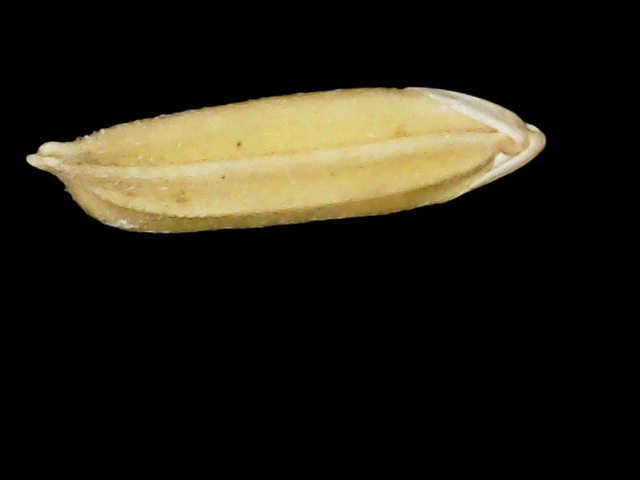
Rice variety: Binadhan24